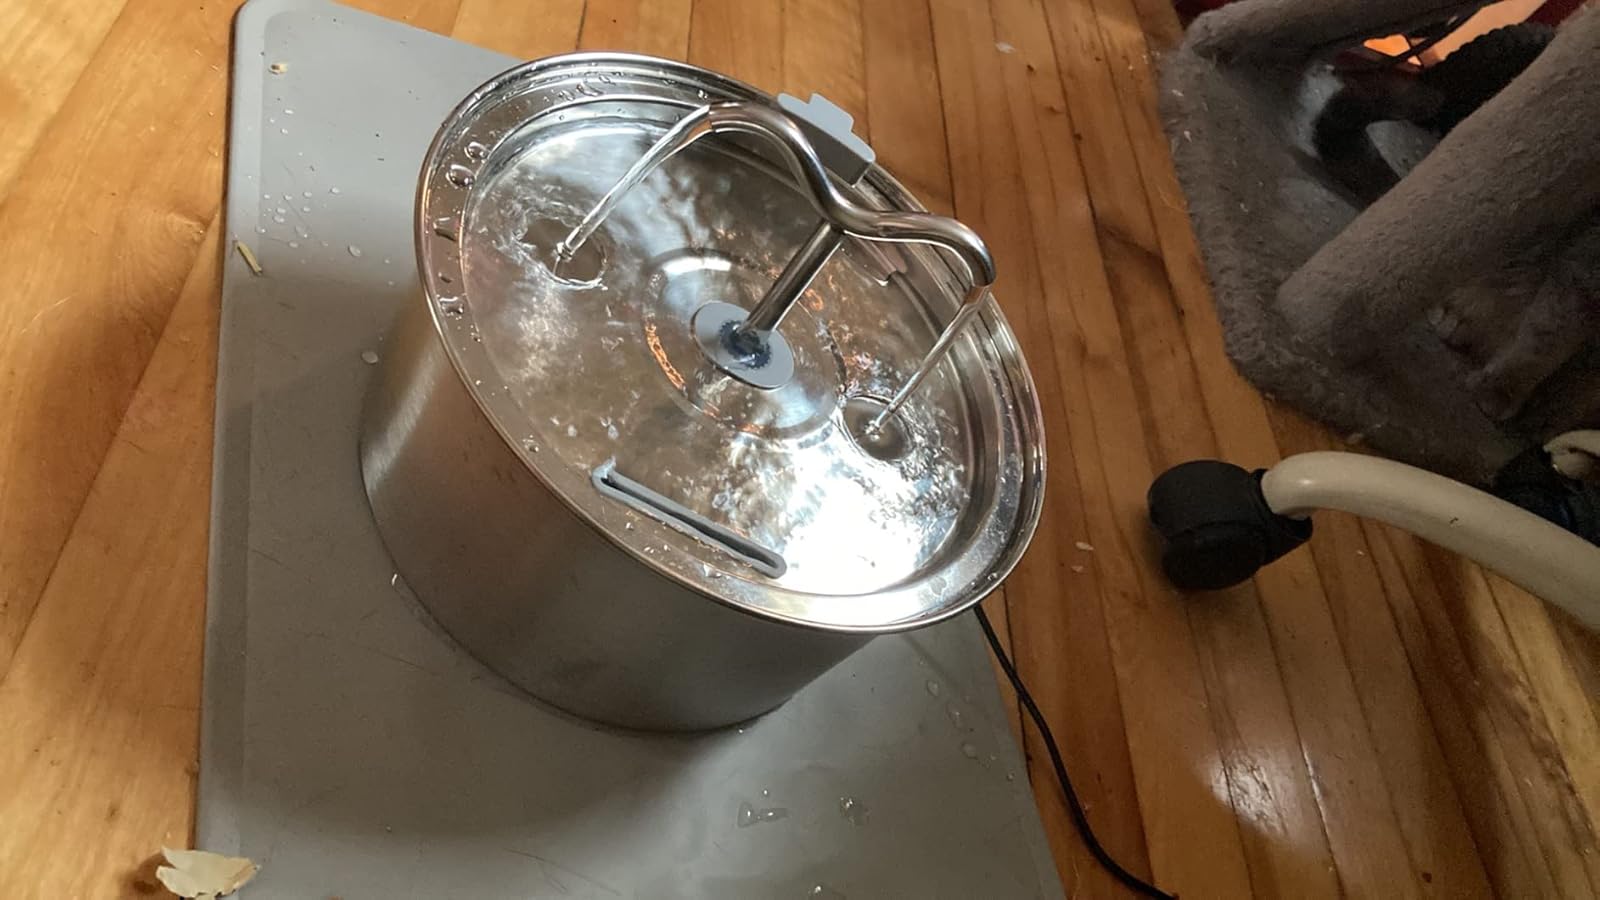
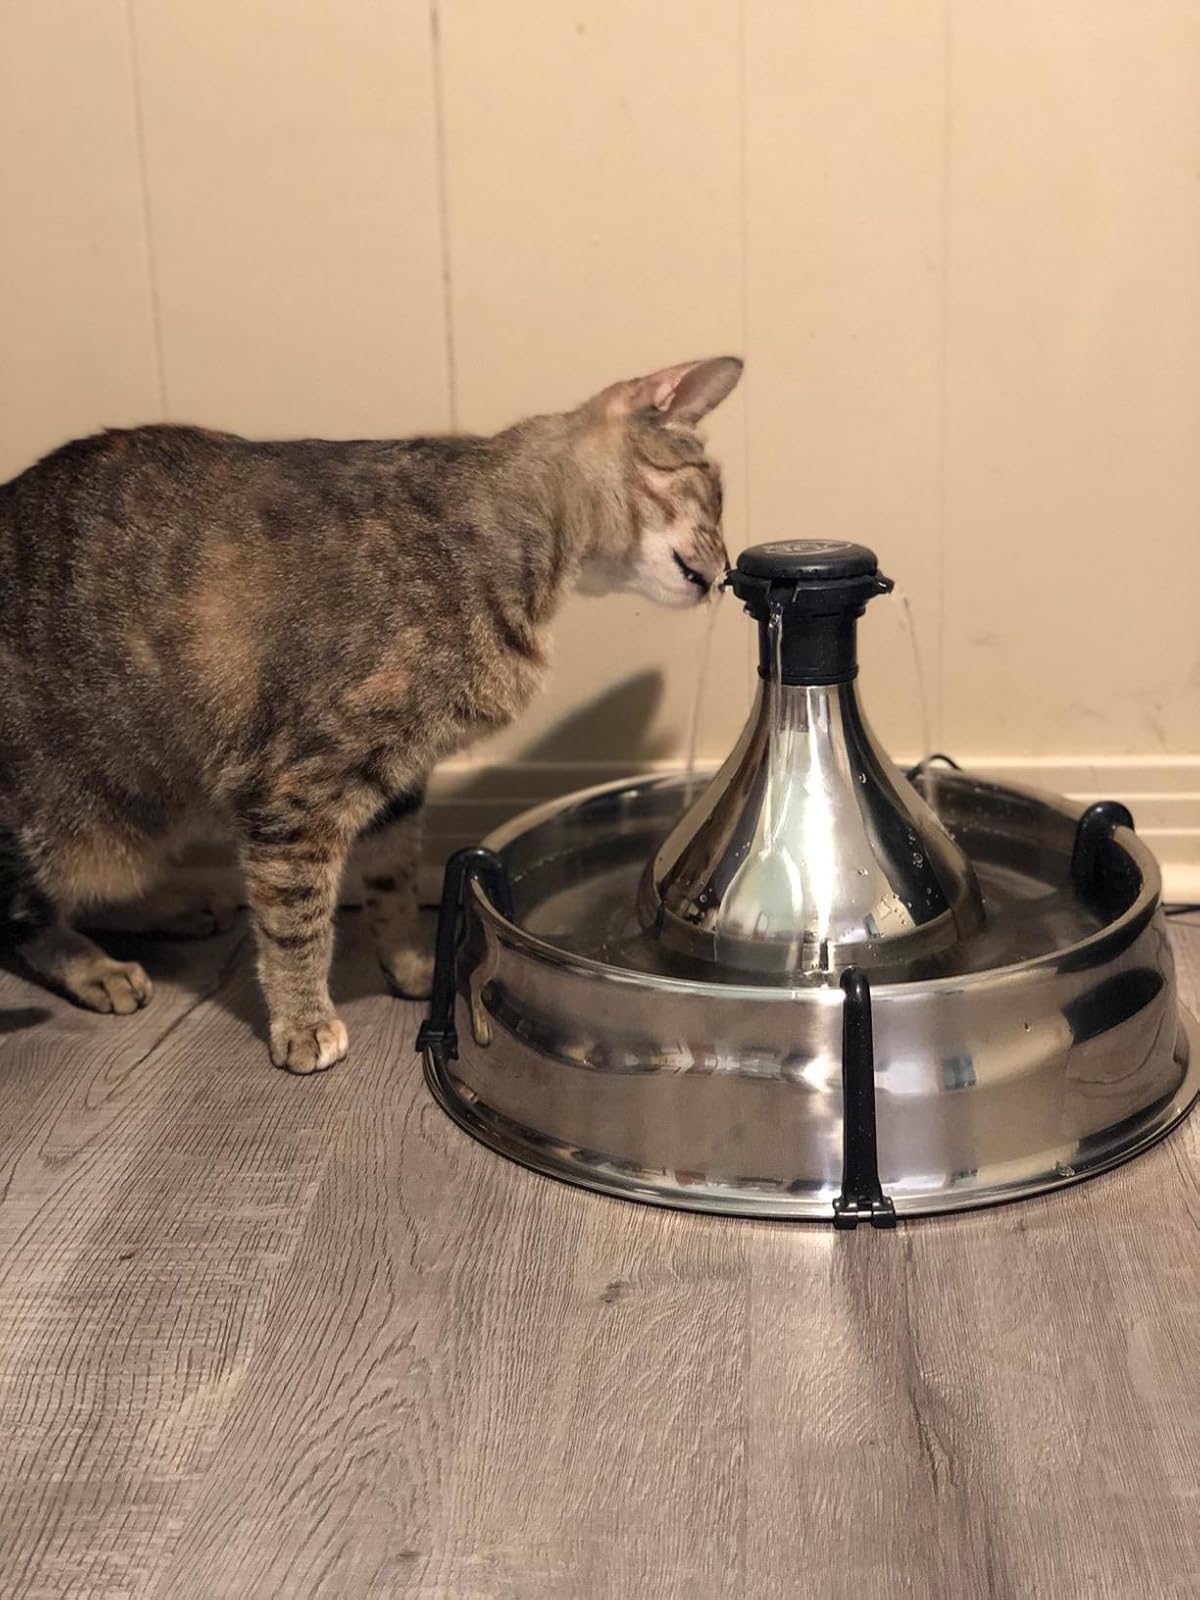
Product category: items_bowl
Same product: no